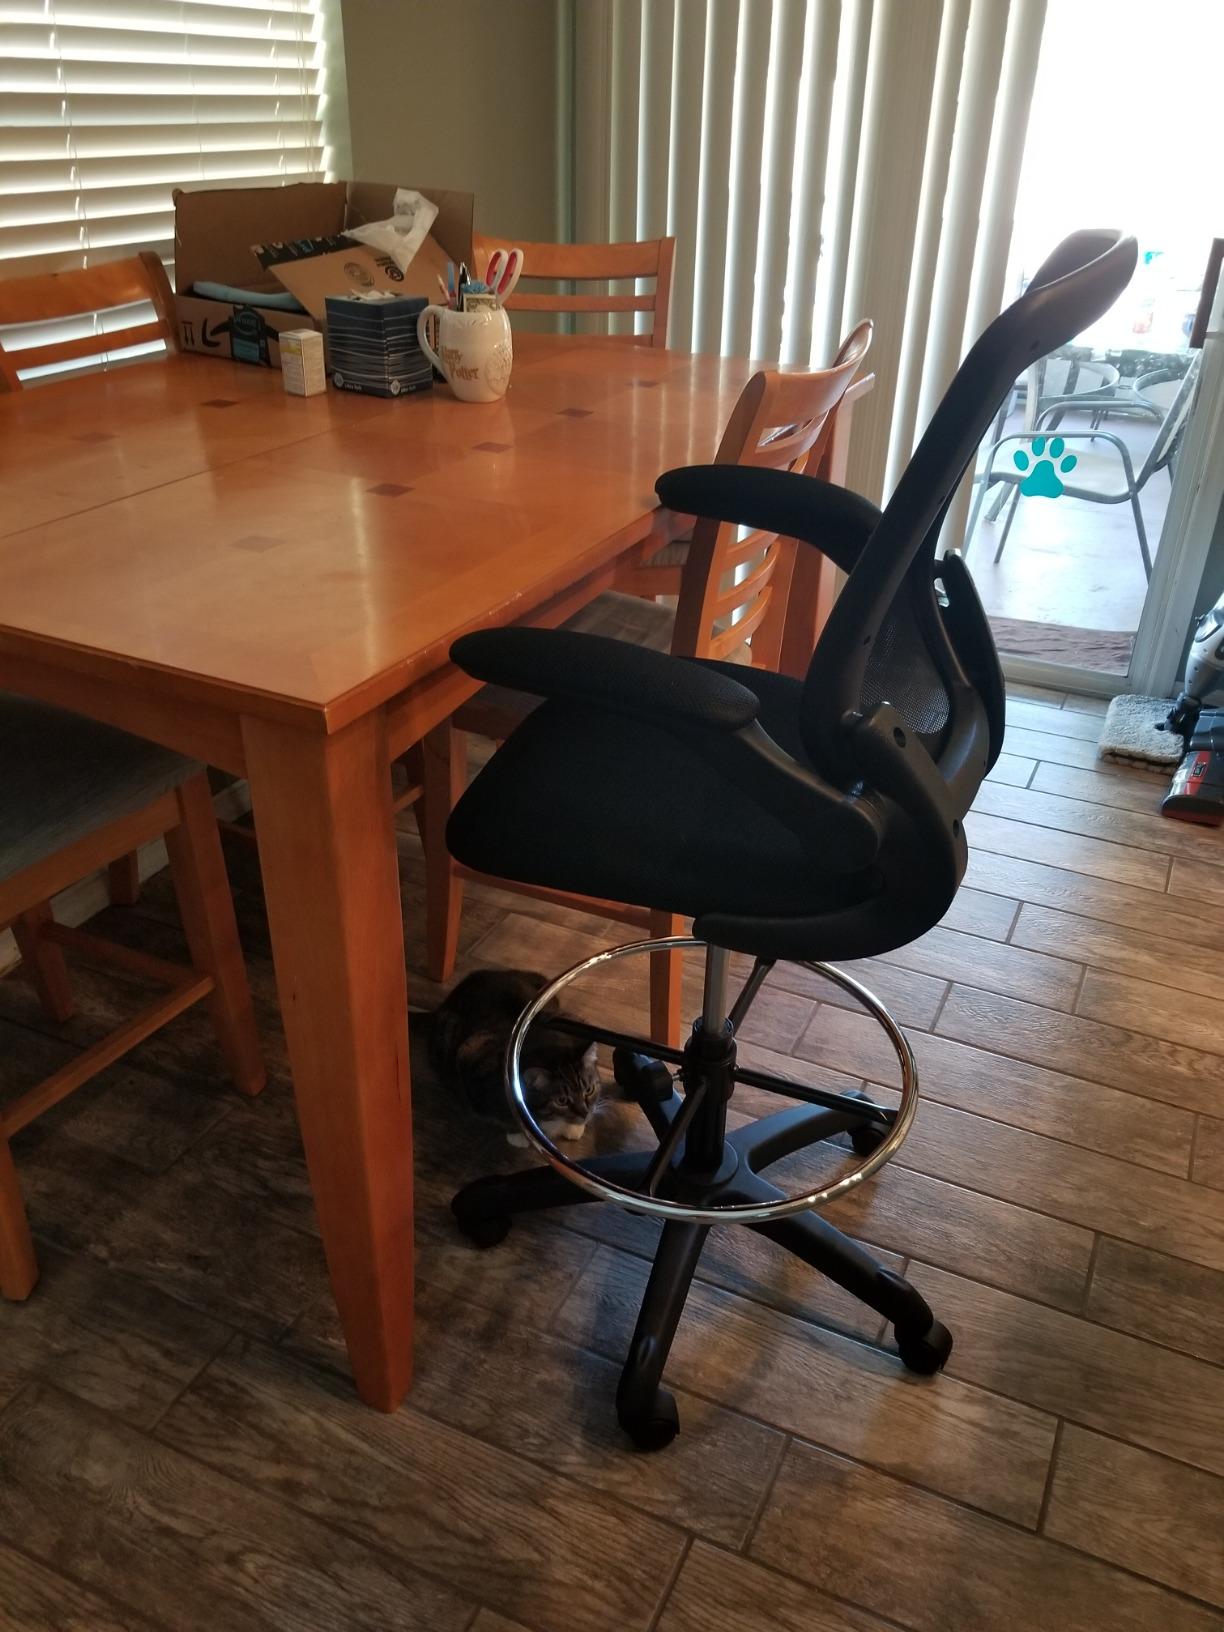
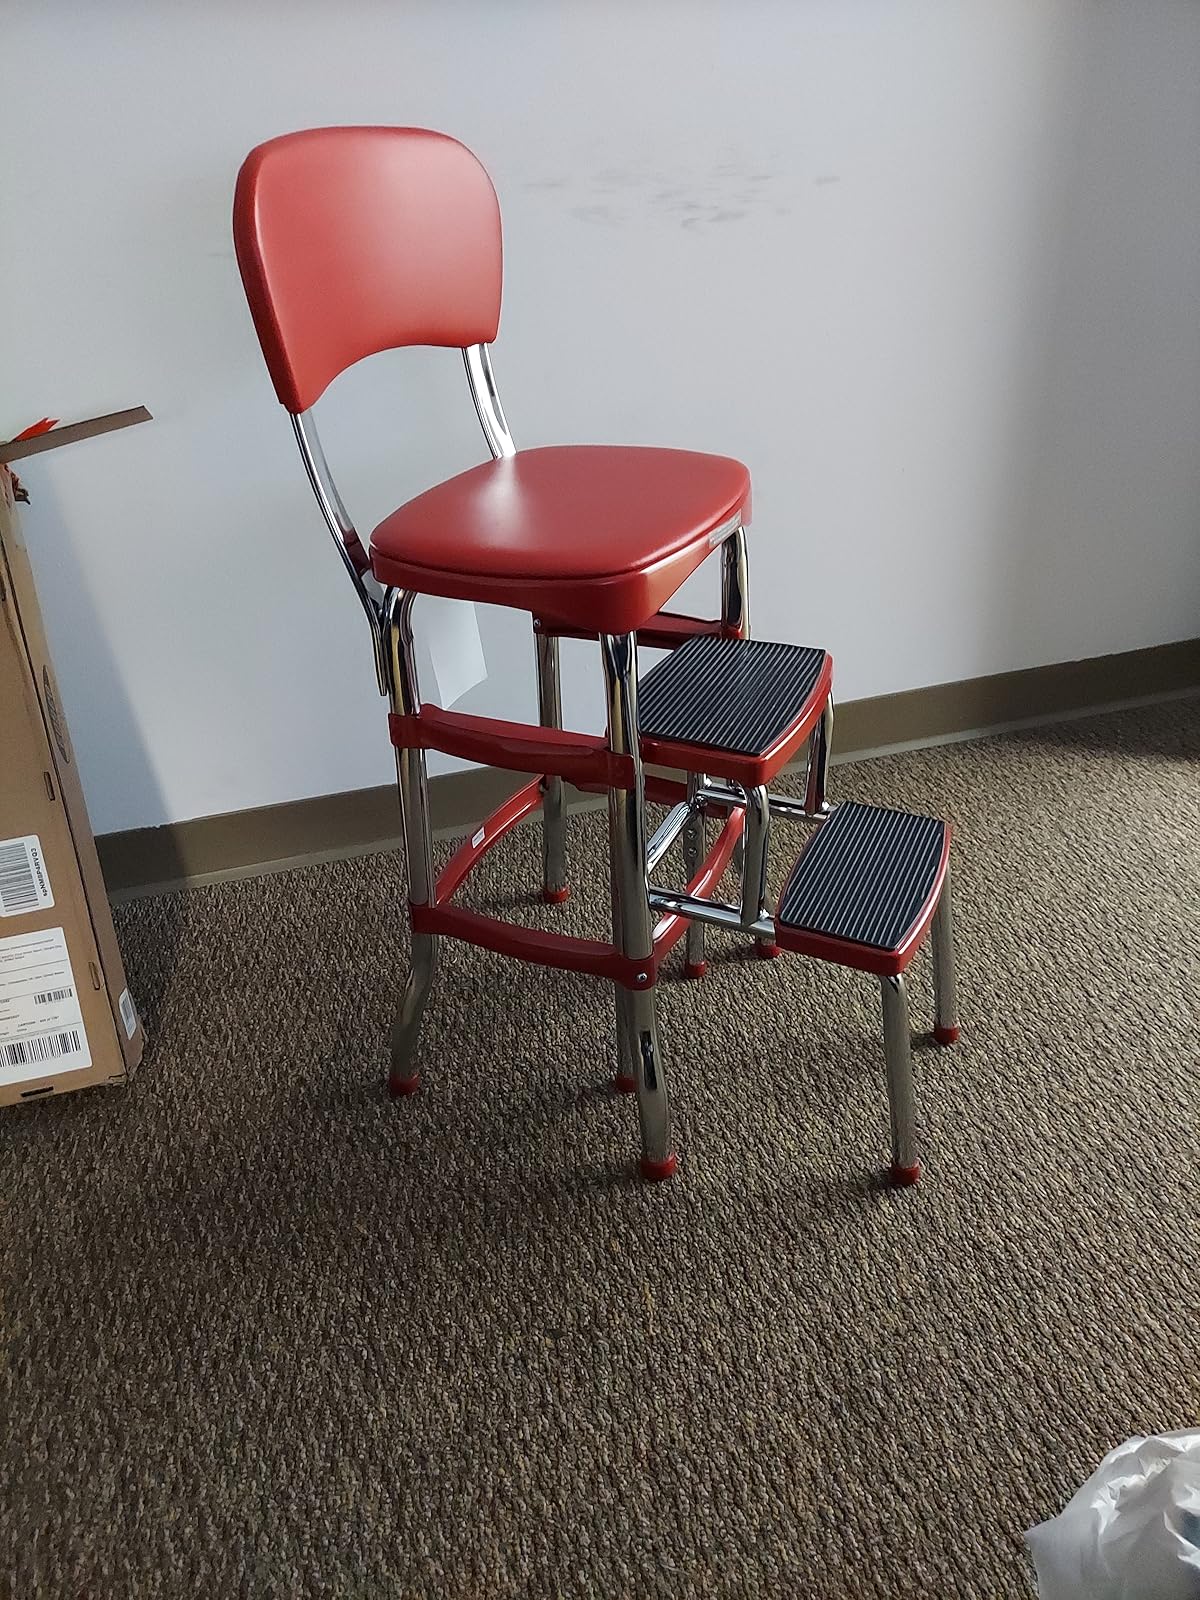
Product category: items_chair
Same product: no